Moreya

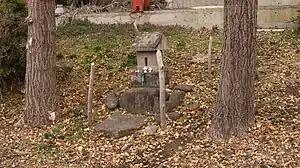
Tenpaku-Shime Shrine (天白七五三社) in Chinomachi, Chino City

The preface of a genealogical record of the Suwa clan thought to date from the 16th century titled the "Jinshi / Miwa-shi Keizu" (神氏系図, "Genealogy of the Miwa / Jin Clan") states that many conflicting stories concerning the origins of Suwa Daimyōjin exist: the "Sendai Kuji Hongi" for instance identifies him as Takeminakata, the son of the god Ōkuninushi, but another legend claims that the Suwa deity first appeared during the time of Emperor Yōmei (reigned 585-587). According to this story, Suwa Daimyōjin, accompanied by an eight-year-old boy named Arikazu (有員), came to Suwa and fought a battle against a certain 'Moriya' (守屋) at Mount Moriya. Moriya was eventually defeated by "divine soldiers" (神兵) led by Arikazu, after which Arikazu established a sanctuary (the Upper Suwa Shrine) on the slopes of the mountain. Suwa Daimyōjin, clothing the boy with his own garments, declared him to be his visible "body" and then disappeared. Suwa Daimyōjin is identified by the story as the manifestation of the bodhisattva Samantabhadra (Fugen), while Arikazu, who became the founding ancestor of the Suwa clan, is identified with Manjushri (Monju).